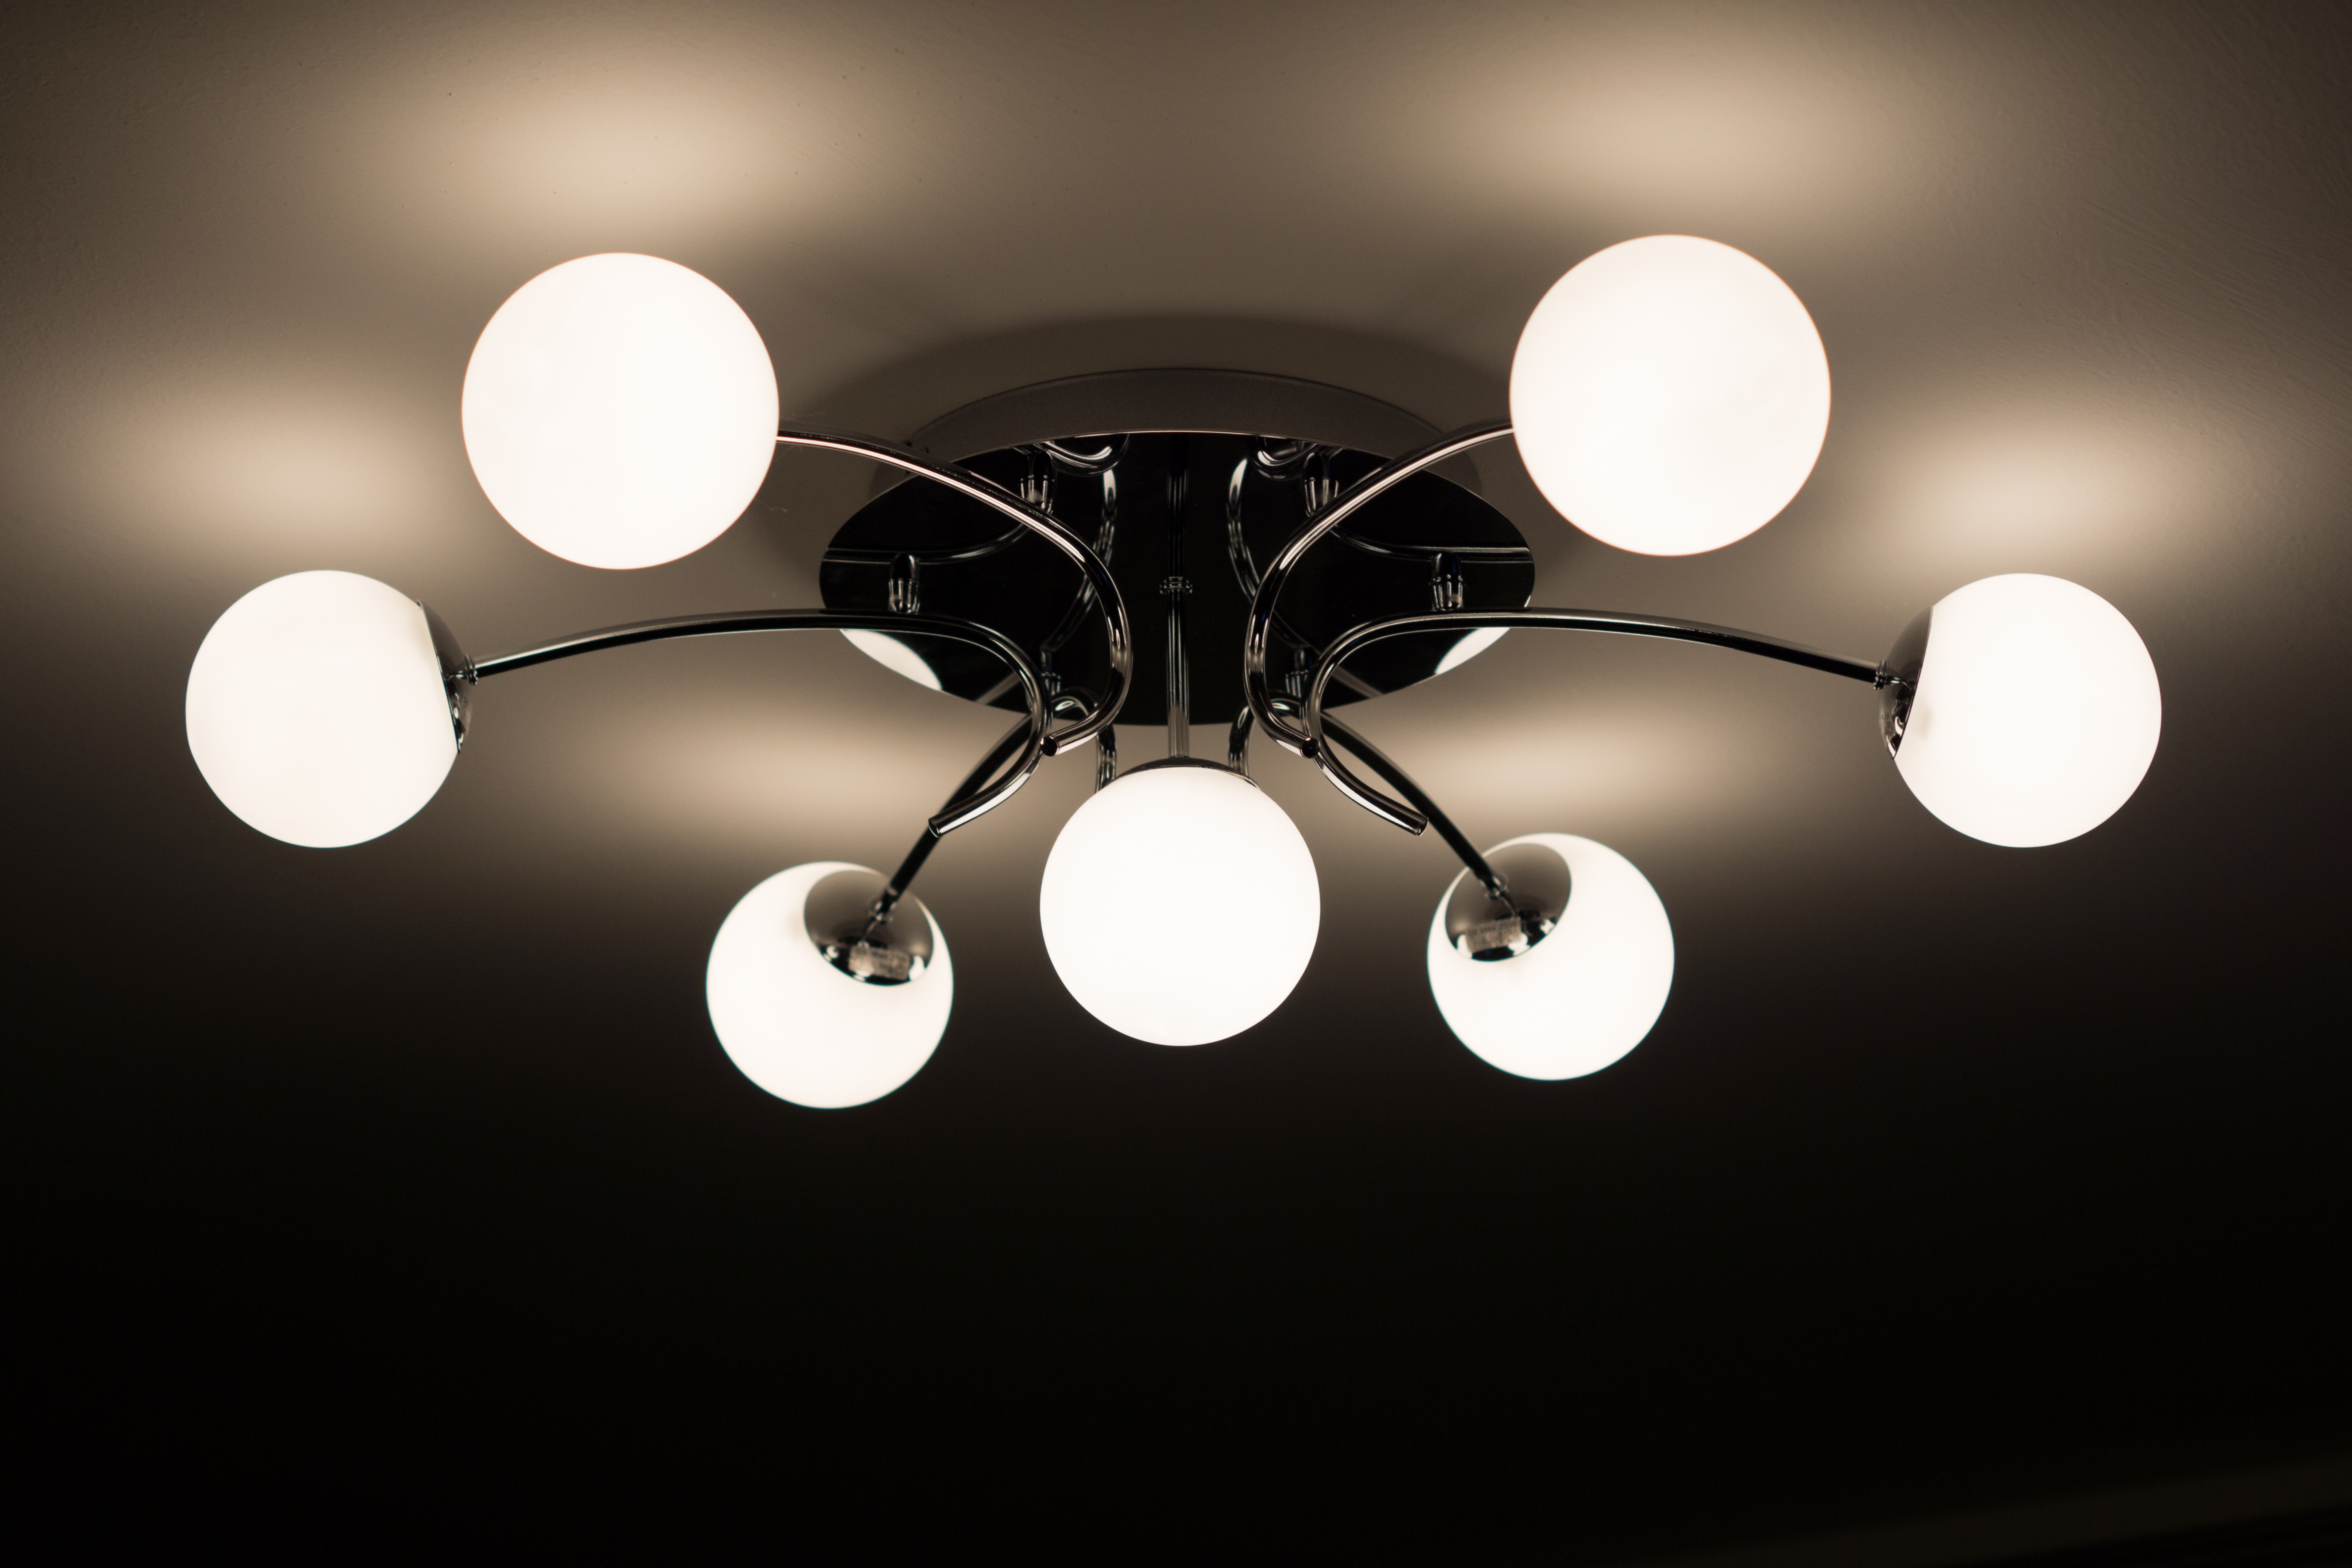
light, white, ceiling, decoration, darkness, lamp, black, lighting, circle, interior design, lights, design, light fixture, chandelier, macro photography, ceiling lamp, ceiling fan